Constitution of Kazakhstan

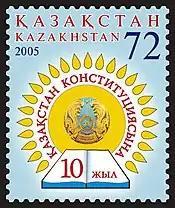
10 Years of the Constitution of Kazakhstan

Article 1 establishes the state as a secular democracy that values individual "life, rights and freedoms." It outlines social and "political stability, economic development," patriotism, and democracy as the principles upon which the Government serves. This is the first article in which the Parliament is mentioned.